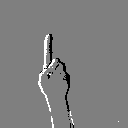
ASL letter: d